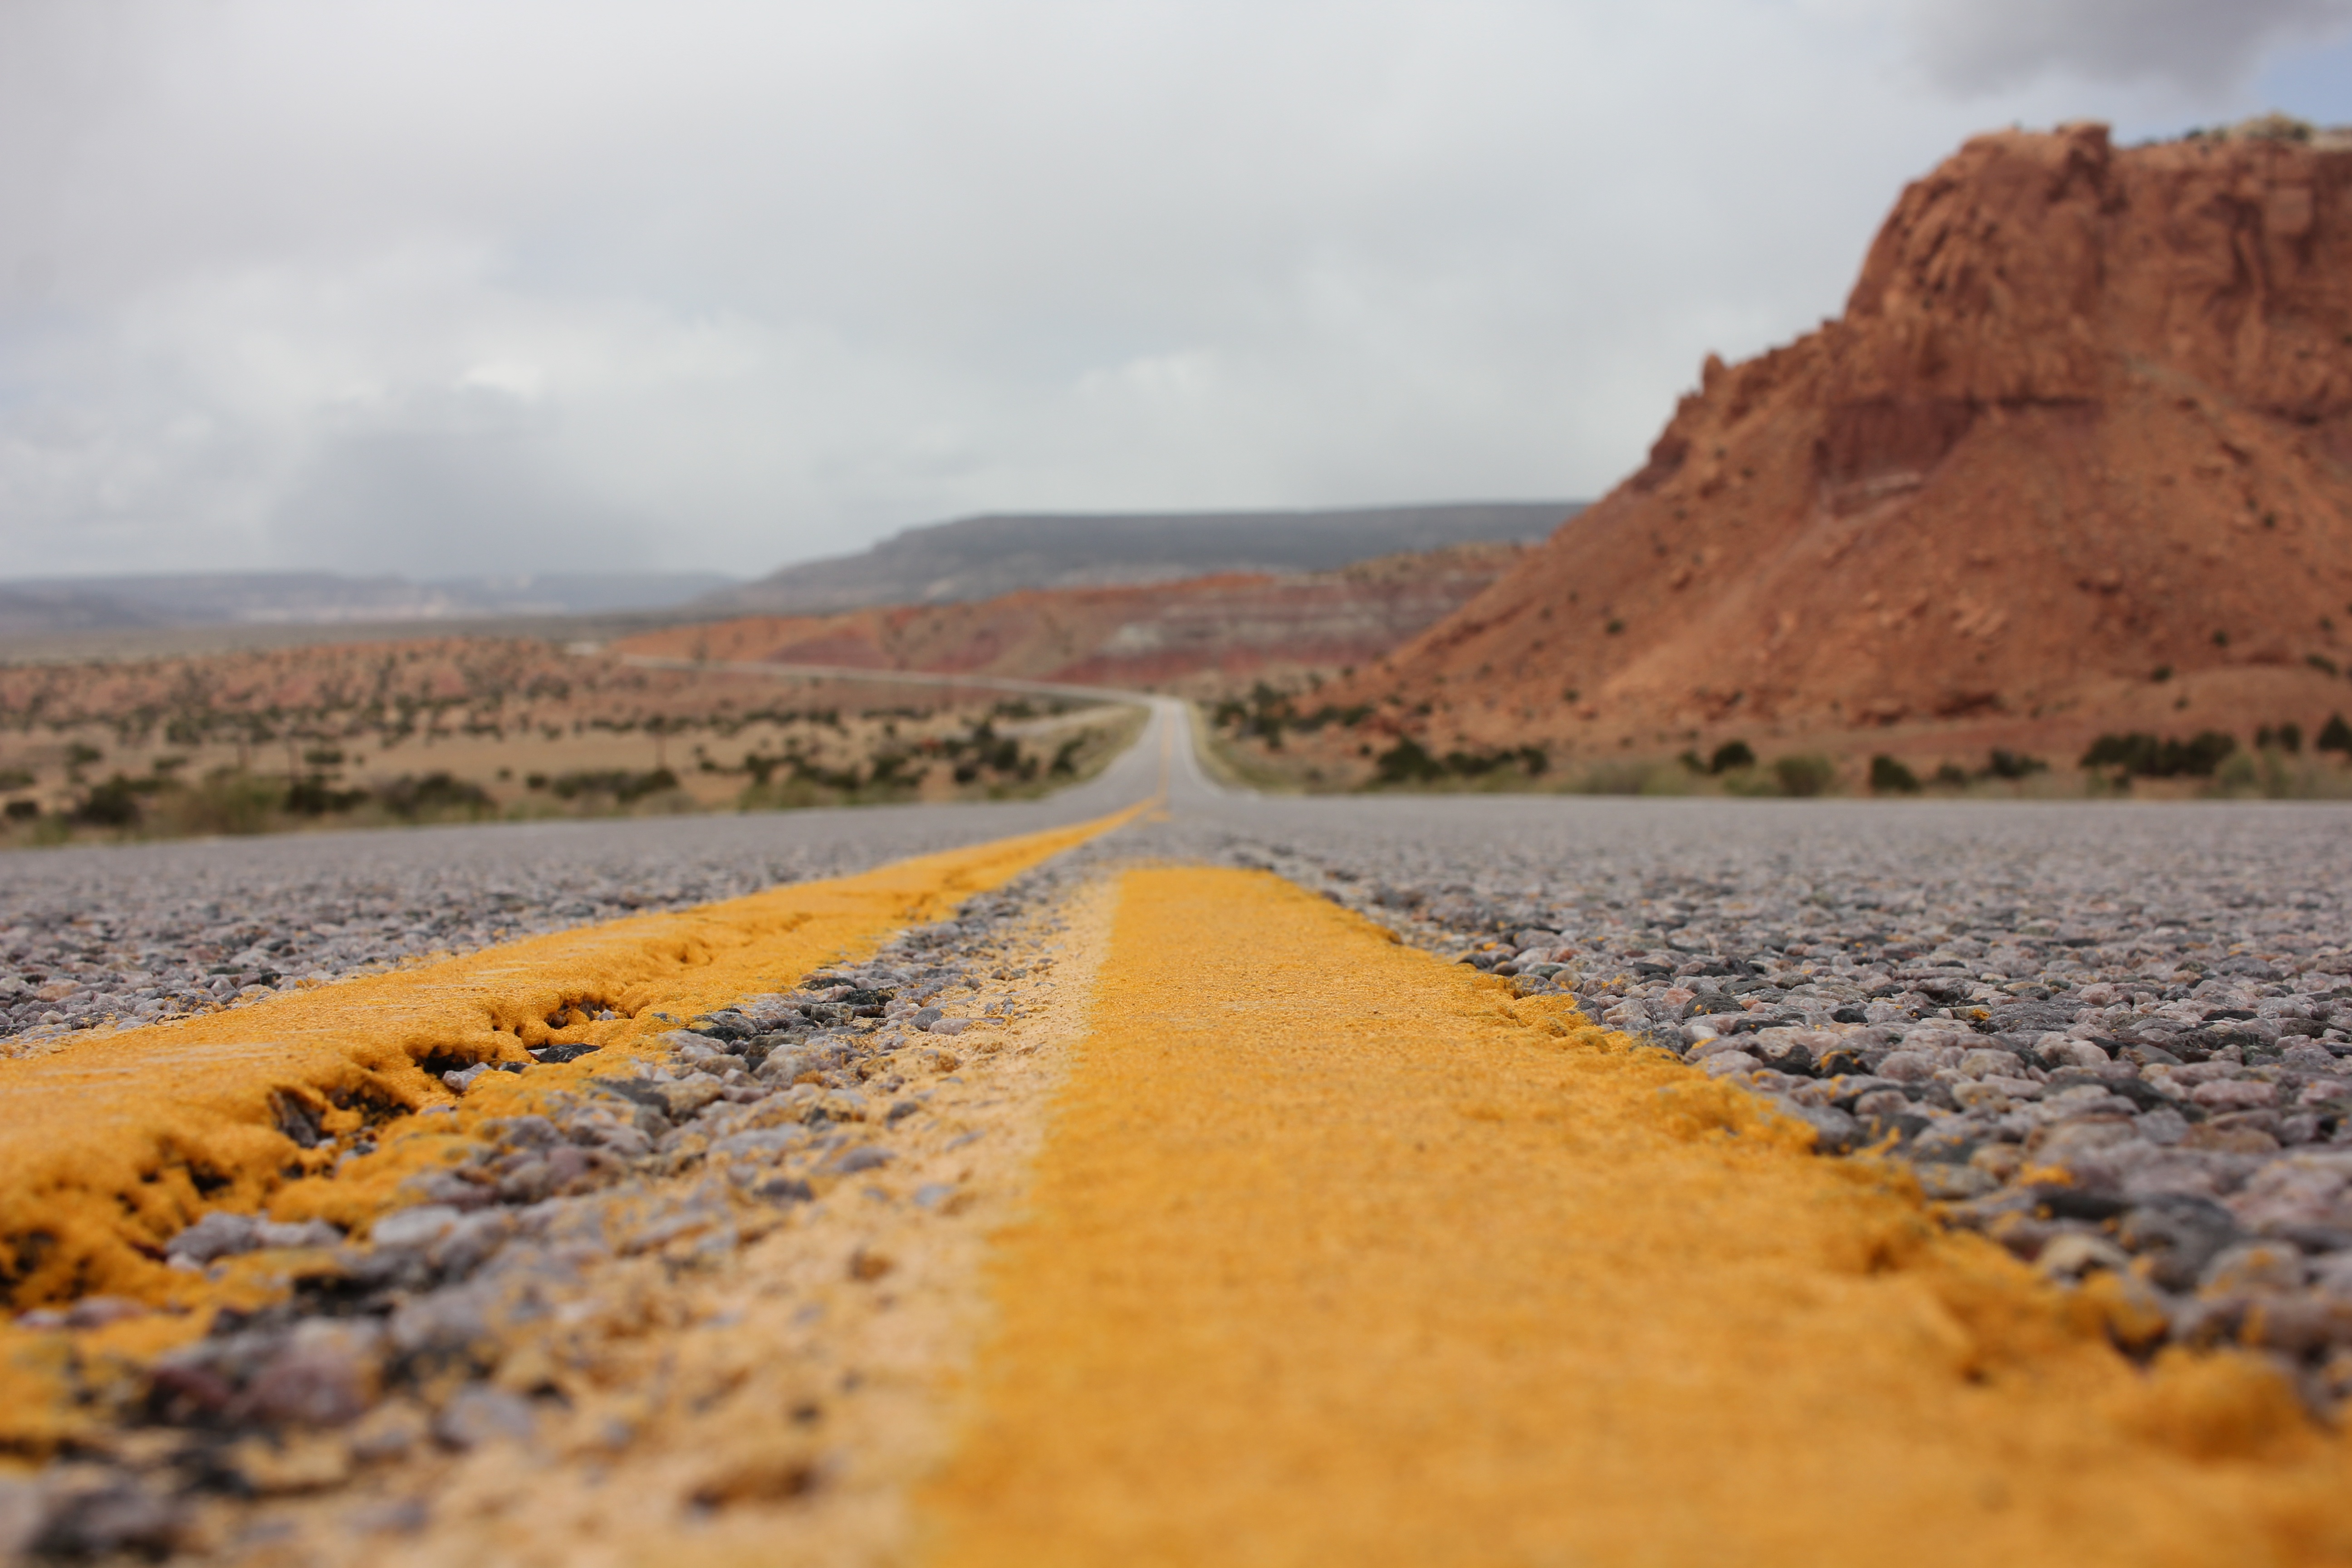
beach, landscape, sea, coast, nature, outdoor, sand, horizon, road, desert, shore, perspective, highway, valley, asphalt, vacation, travel, transportation, journey, drive, soil, open road, freedom, new mexico, geology, badlands, plateau, ecosystem, wadi, natural environment, aeolian landform